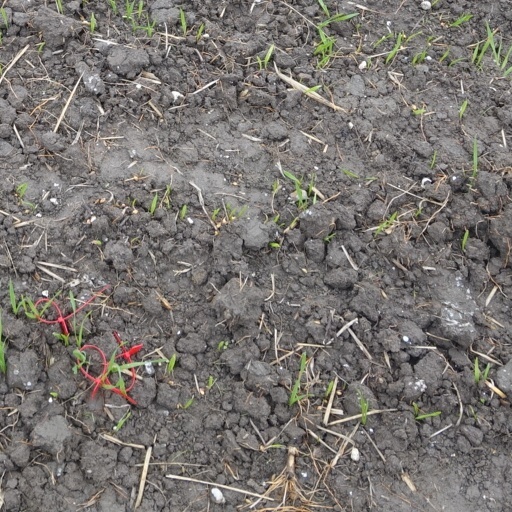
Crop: wheat